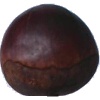
Label: Chestnut 1